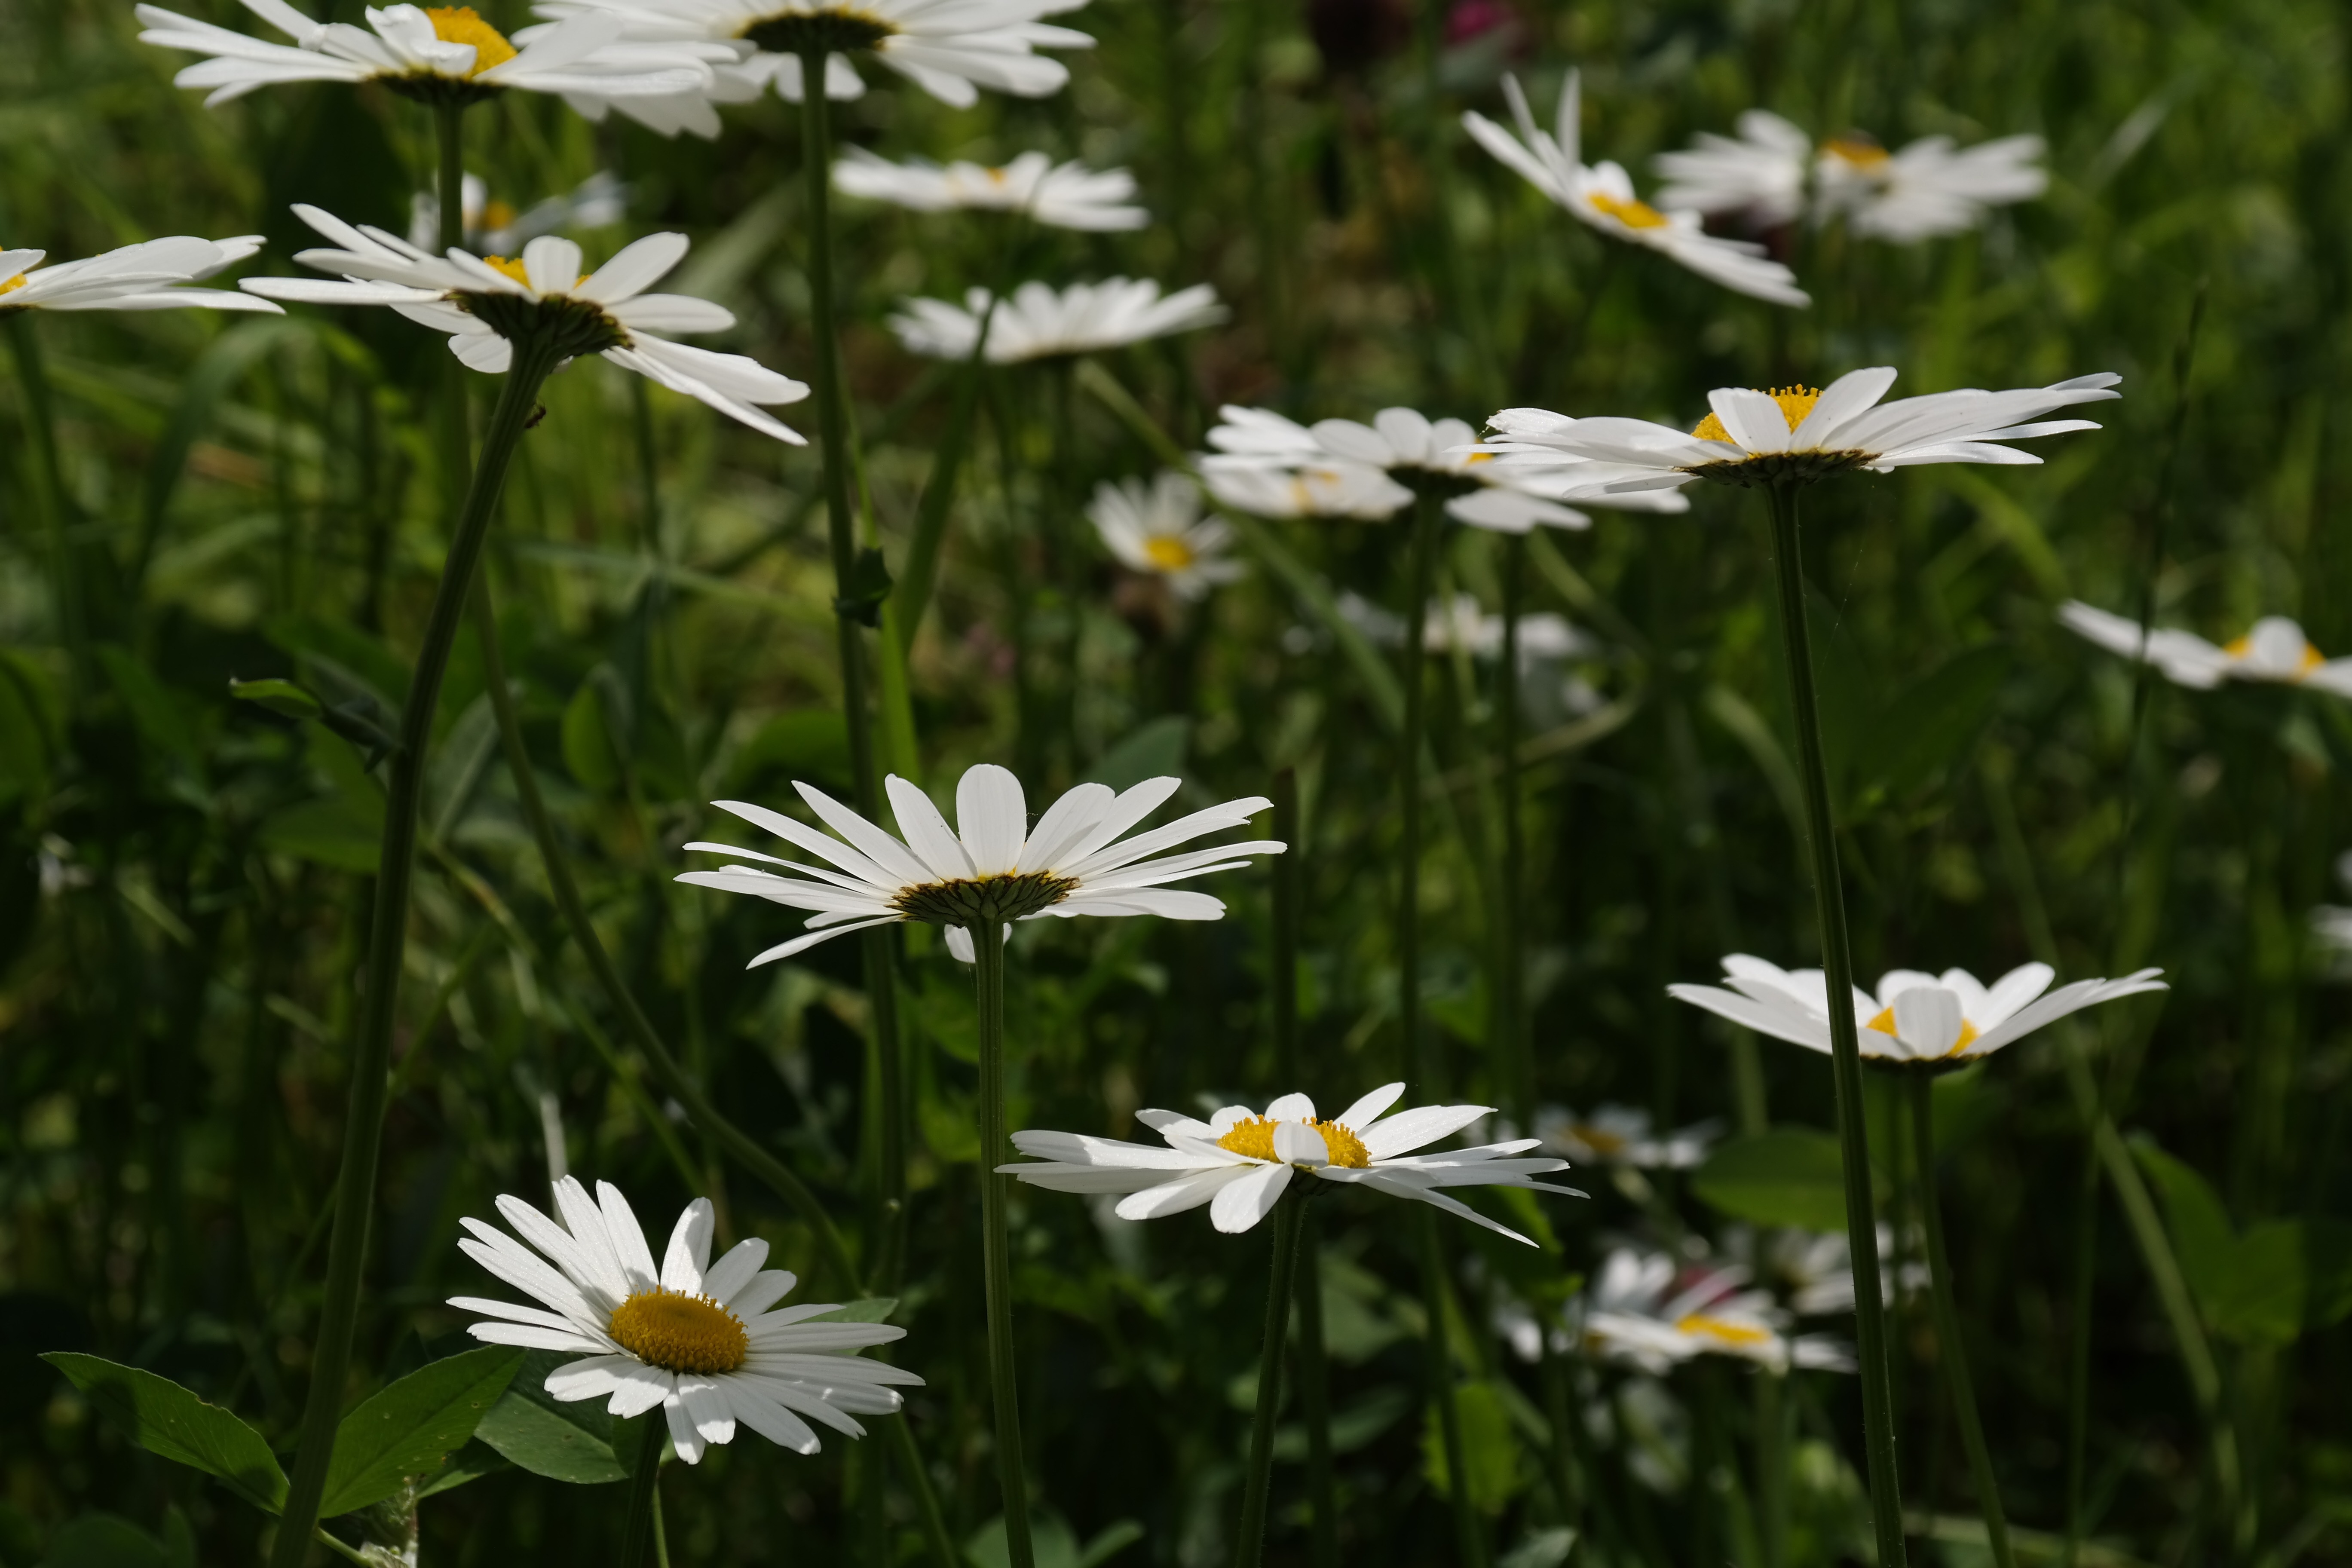
nature, grass, blossom, plant, white, field, meadow, flower, petal, bloom, summer, daisy, spring, herb, botany, flora, wild flower, wildflower, flowers, wild flowers, asteraceae, daisies, marguerite, composites, garden plant, bl tenmeer, flowering plant, grassland plants, container plant, meadow margerite, daisy family, schnittblume, meadows margerite, wild flower meadow, leucanthemum, paid feverfew, leucanthemum vulgare, oxeye daisy, land plant, chamaemelum nobile, marguerite daisy, garden cosmos